Xiang Army

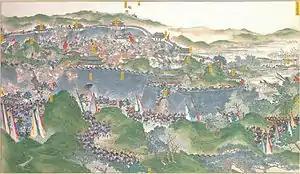
The Xiang Army recapturing Jinling, a suburb of the Taiping capital, July 19, 1864

The Taiping rebellion started in December 1850 in Guangxi Province, growing after a series of small victories over the local Qing forces. The revolt rapidly spread northward. In March 1853, between 700,000 and 800,000 Taiping soldiers directed by commander-in-chief Yang Xiuqing took Nanjing, killing 30,000 Manchu civilians and bannermen. The city became the movement's capital and was renamed "Tianjing" ("Heavenly Capital"). By this point the Taiping Heavenly Kingdom encompassed much of prosperous south and central China, centered on the Yangtze river valley. They continued in their attempts to expand northward, and sent two armies to take the upper Yangtze, while another two attempted to take the new Imperial capital, Beijing. The western drive met with some success, but the Beijing attack failed.